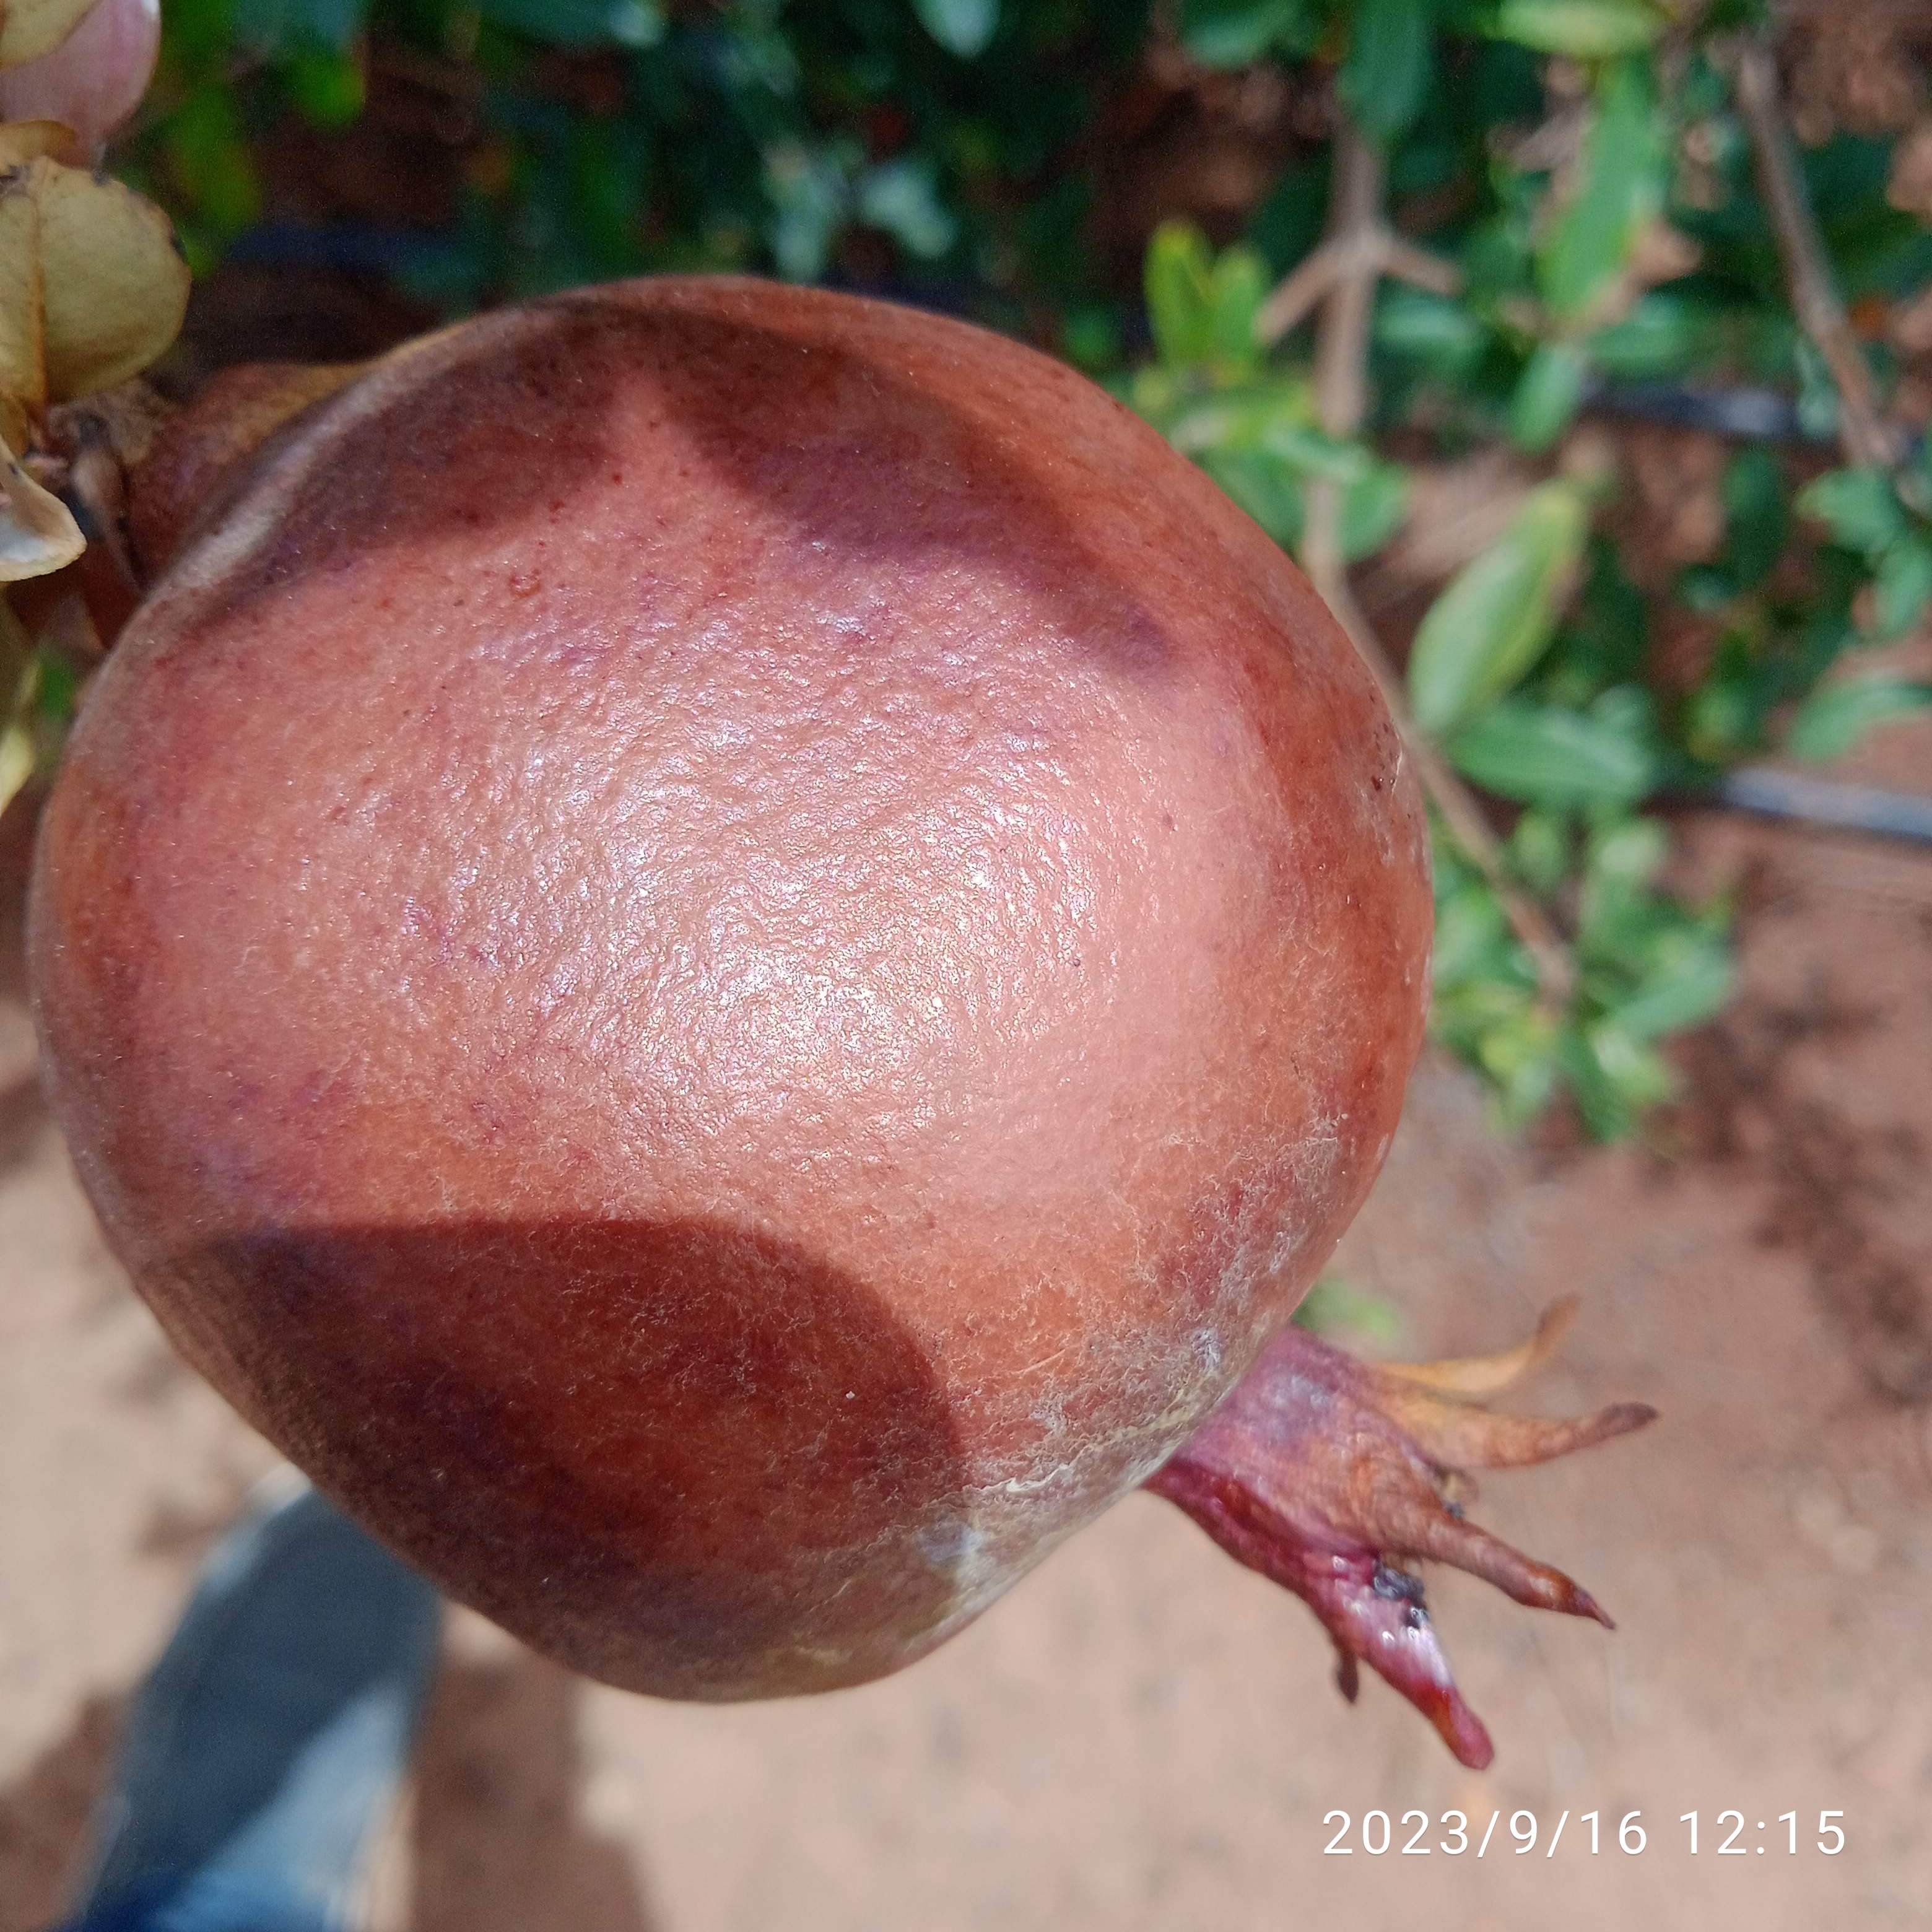
Label: Alternaria